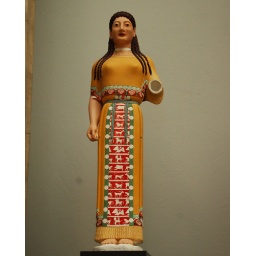
Gods in Colour example - statue of a woman in colorful dress - Pergamonmuseum